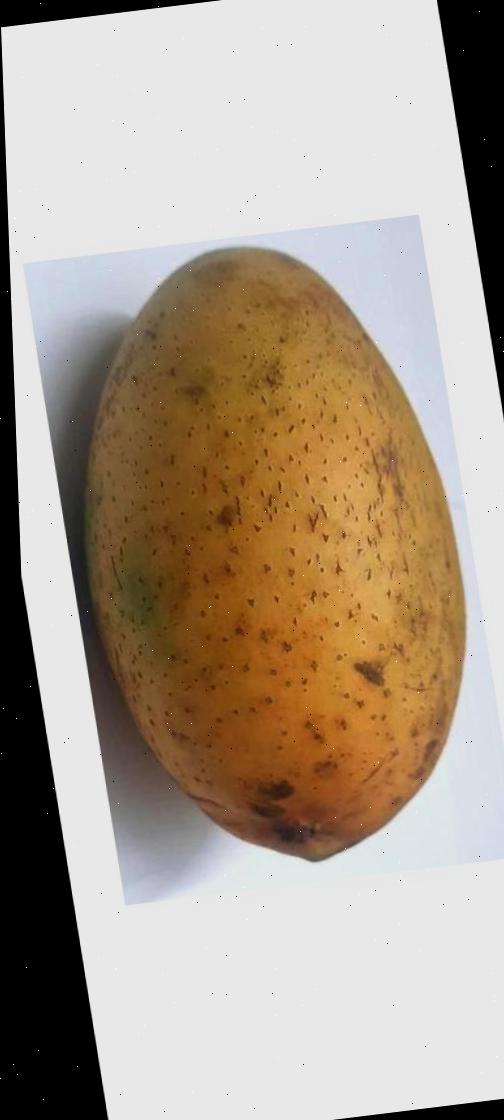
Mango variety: Ashshina Classic